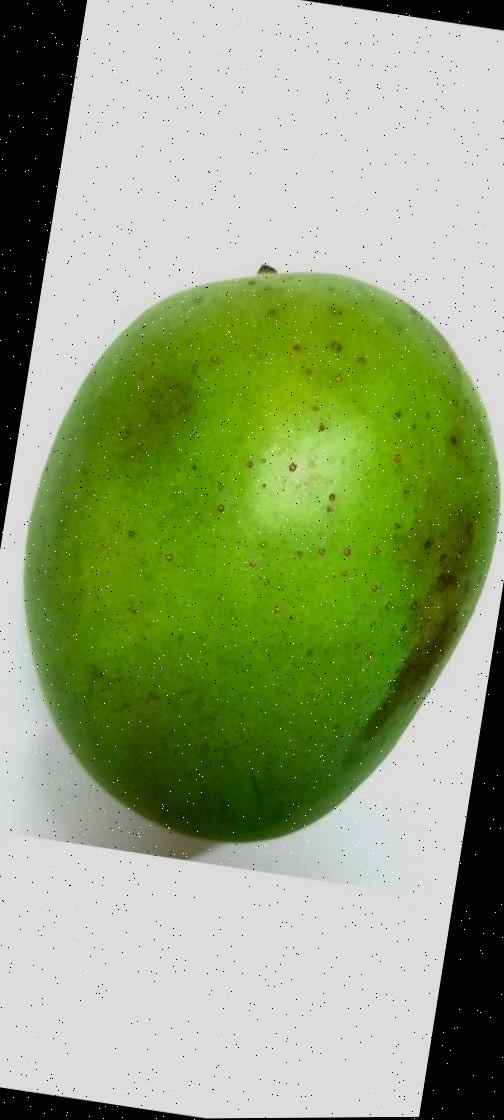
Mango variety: Langra